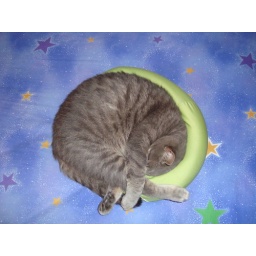
This pillow later ended up under my bed - where she napped on it often while hiding from me.